Autumn in New York (film)

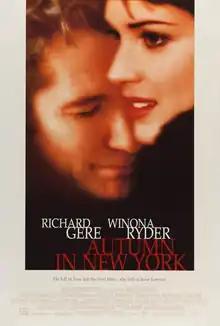
Theatrical release poster

Autumn in New York is a 2000 American romantic drama film directed by Joan Chen, written by Allison Burnett, and starring Richard Gere, Winona Ryder, Anthony LaPaglia, Elaine Stritch, Vera Farmiga, and Sherry Stringfield.